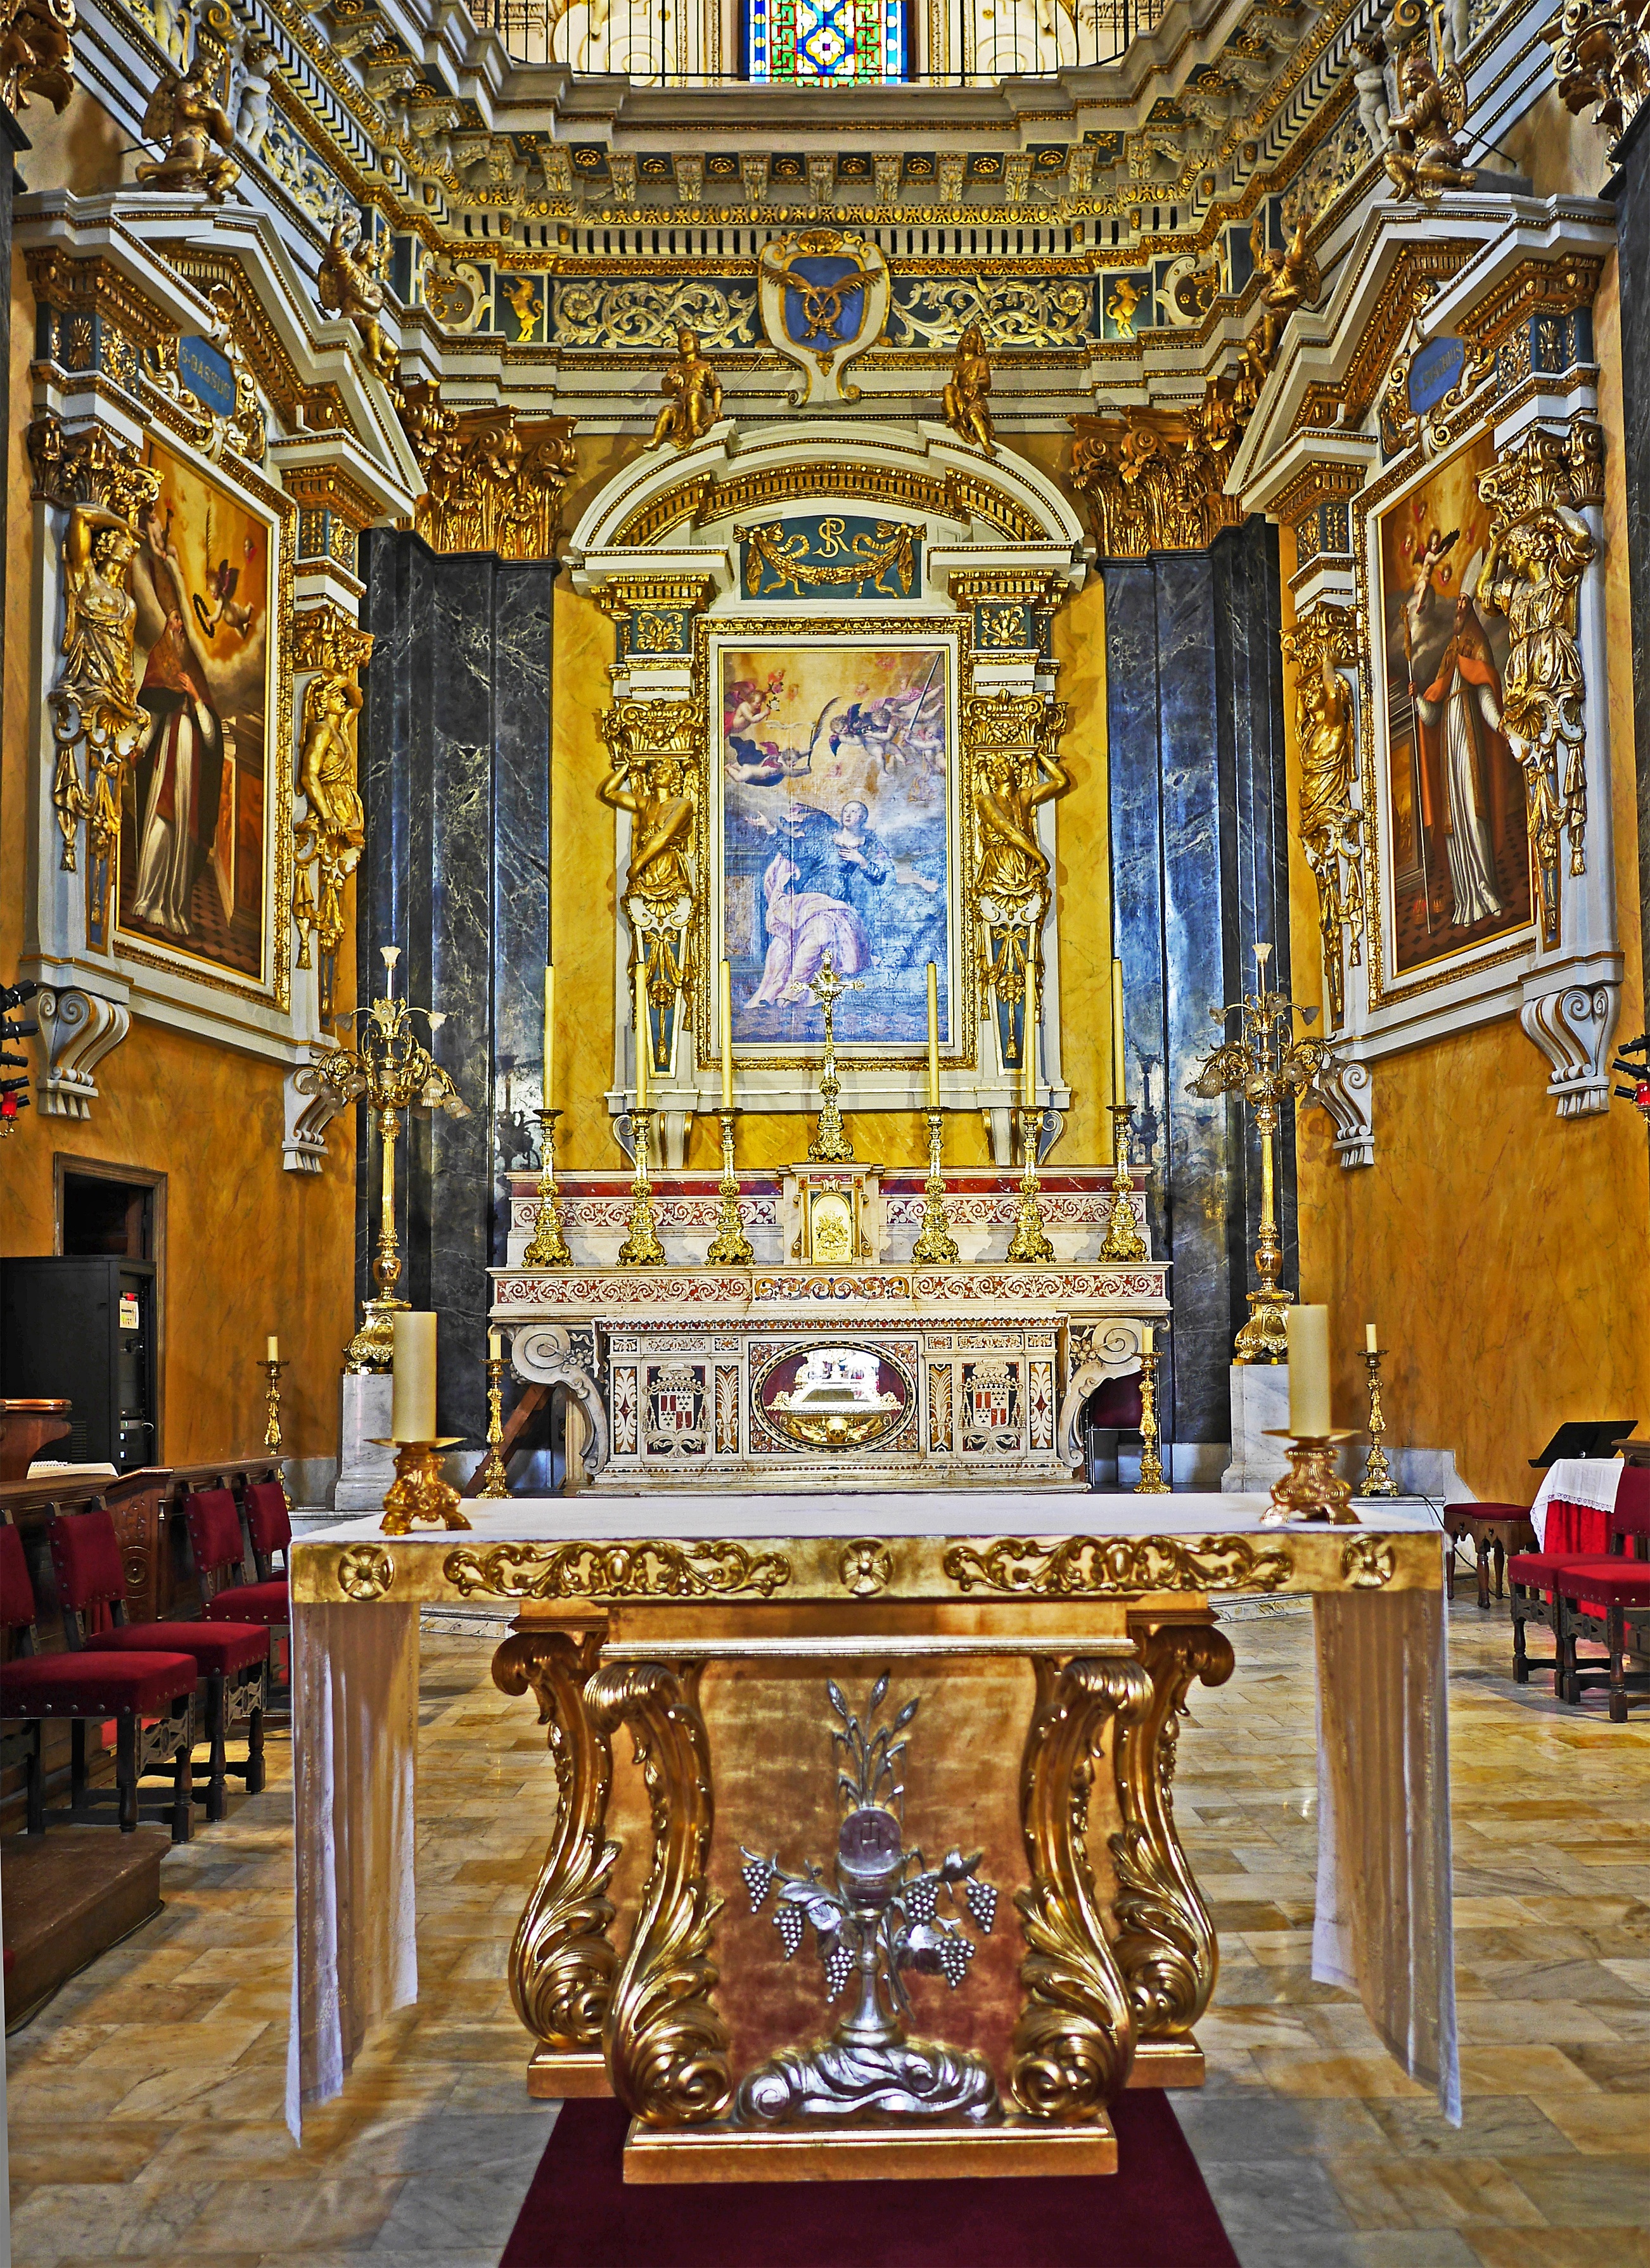
architecture, building, palace, church, cathedral, chapel, place of worship, places of interest, old town, catholic, temple, altar, nice, basilica, historically, gold leaf, south of france, house of worship, church room, c te d azur, ornately, palatial, italian baroque, cath drale sainte r parate, main altar, ancient history